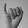
ASL letter: I